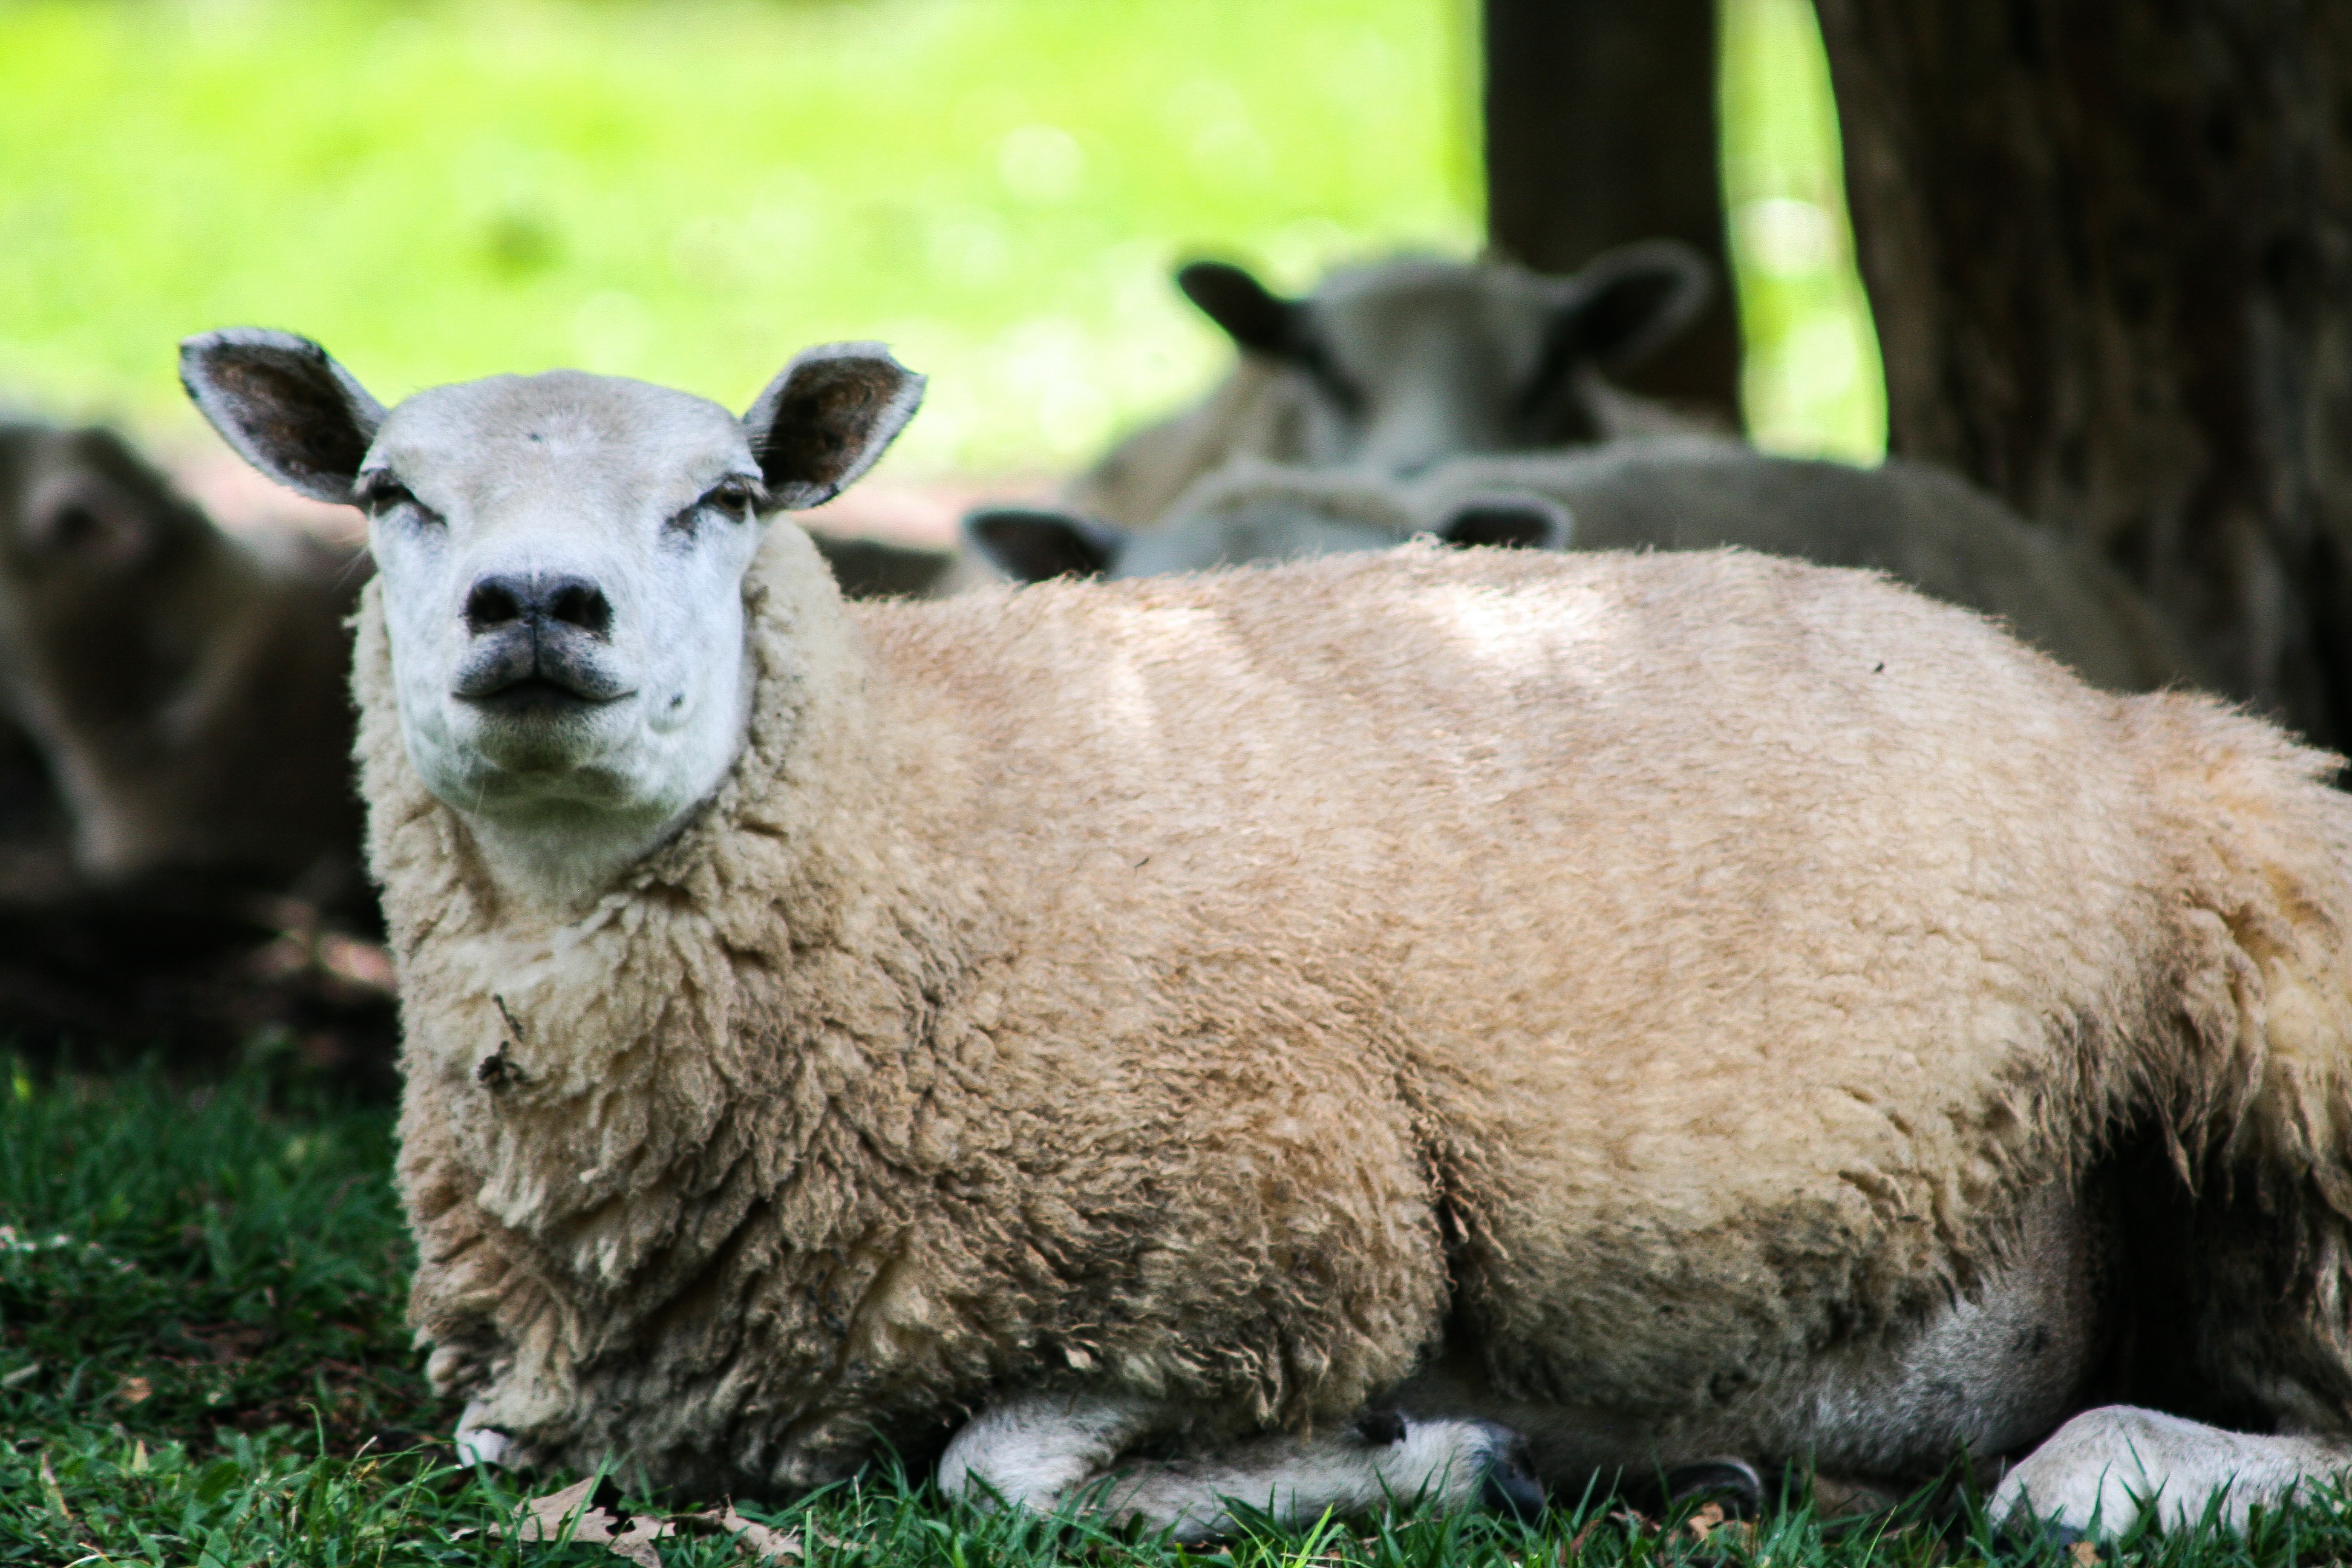
grass, animal, wildlife, zoo, sheep, mammal, wool, fauna, vertebrate, sheeps